Swanscombe

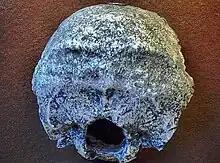
Back of the Swanscombe-skull (replica)

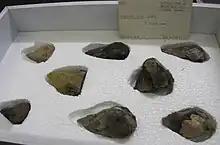
Box of 8 hand axes from the middle gravels of Barnfield Pit, contained in the British Museum

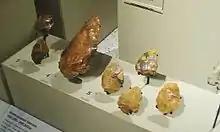
Lithics from Swanscombe on display at the Museum of London

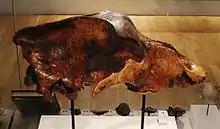
Bear skull from Swanscombe on display at the Museum of London

Bone fragments and tools, representing the earliest humans known to have lived in England, have been found from 1935 onwards at the Barnfield Pit about outside the village. This site is now the Swanscombe Heritage Park. Swanscombe Man (now thought to be female) was a late or an early archaic "Homo sapiens". According to the Natural History Museum, however, the remains are those of a 400,000-year-old early Neanderthal woman.